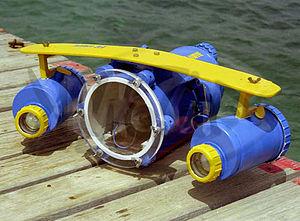
caisson étanche pour caméra vidéo 8 mm
Les caissons ou boîtiers étanches sont utilisés dans le cadre de la photo ou de la vidéo sous-marine. Il permettre de protéger de l'immersion les appareils photographiques ou les caméras vidéo non conçus pour être immergés.